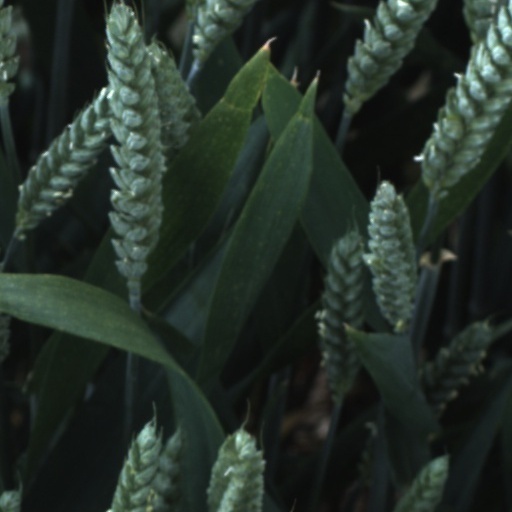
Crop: wheat